Thutmose I

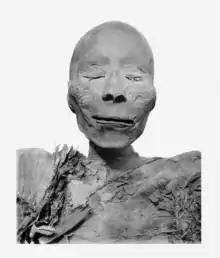
Alleged mummy of Thutmose I

Thutmose I organized great building projects during his reign, including many temples and tombs, but his greatest projects were at the Temple of Karnak under the supervision of the architect Ineni. Before Thutmose, Karnak probably consisted only of a long road to a central platform, with a number of shrines for the solar bark along the side of the road. Thutmose was the first king to drastically enlarge the temple. He had the fifth pylon built along the temple's main road, along with a wall around the inner sanctuary and two flagpoles to flank the gateway. Outside of this, he built a fourth pylon and another enclosure wall. Between pylons four and five, he had a hypostyle hall constructed, with columns made of cedar wood. This type of structure was common in ancient Egyptian temples, and supposedly represents a papyrus marsh, an Egyptian symbol of creation. Along the edge of this room he built colossal statues, each one alternating wearing the crown of Upper Egypt and the crown of Lower Egypt. Finally, outside of the fourth pylon, he erected four more flagpoles and two obelisks, although one of them, which now has fallen, was not inscribed until Thutmose III inscribed it about 50 years later. The cedar columns in Thutmose I's hypostyle hall were replaced with stone columns by Thutmose III, but at least the northernmost two were replaced by Thutmose I himself. Hatshepsut also erected two of her own obelisks inside Thutmose I's hypostyle hall.